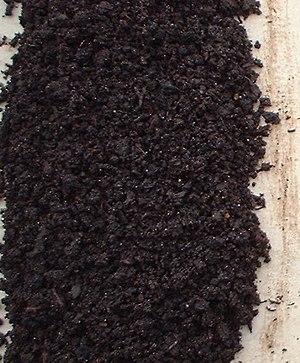
Turricules fraîchement récoltées
Un turricule, parfois appelé tortillon, est le rejet des vers de terre anéciques ou des vers arénicoles marins visibles à la surface du sol. Ils témoignent notamment de l'importance de la bioturbation verticale dans le substrat.
Le vermicompost, ou plus officiellement en français lombricompost, est une déjection de vers. C'est un amendement organique entièrement naturel, de qualité agronomique, qui se produit par la transformation de fumiers ou de déchets organiques domestiques par des vers de fumier.
La vermiculture ou lumbriculture consiste à élever en conditions contrôlées de température et d'humidité des vers de terre. Cette activité est généralement associée au lombricompostage.